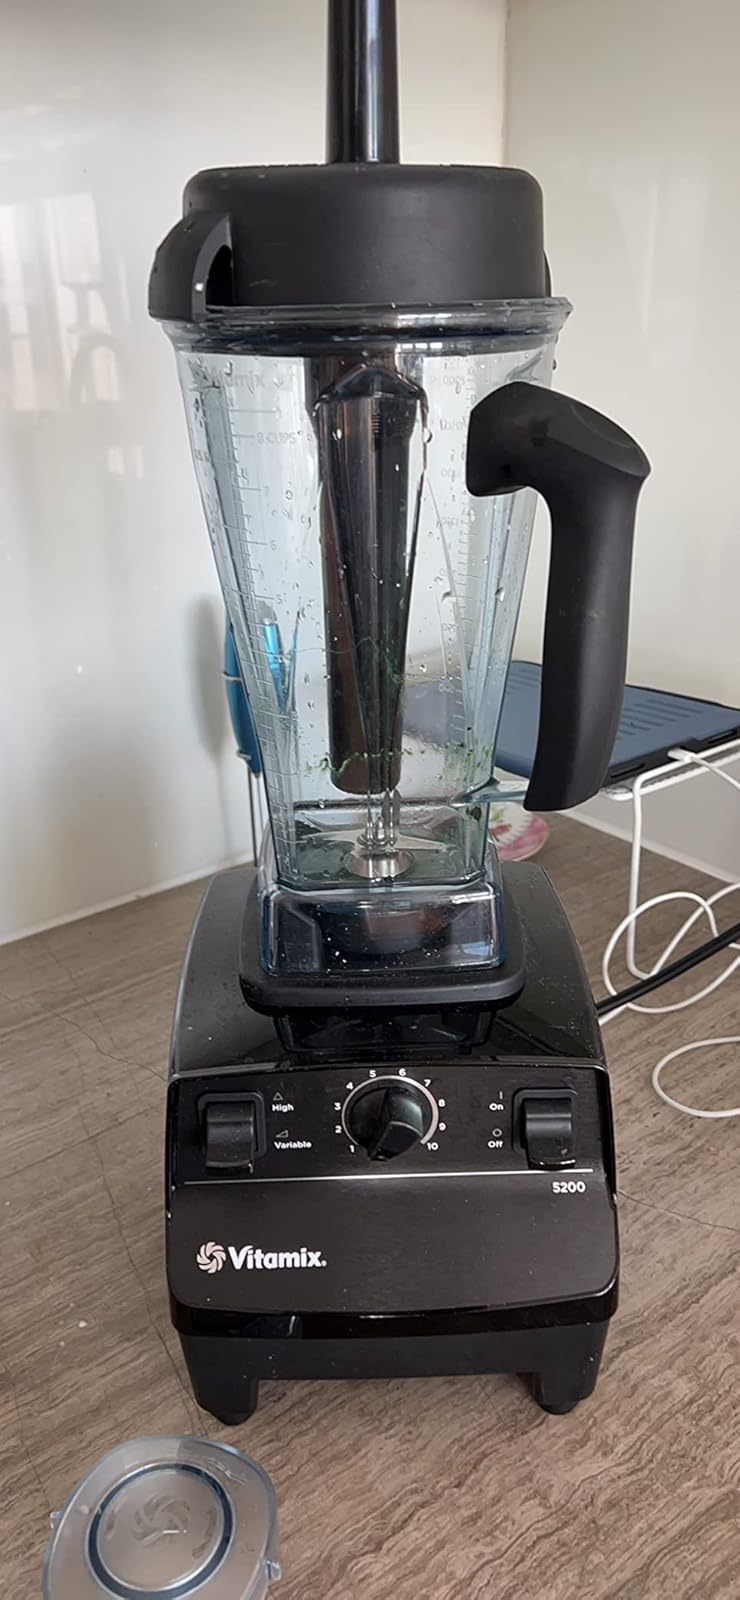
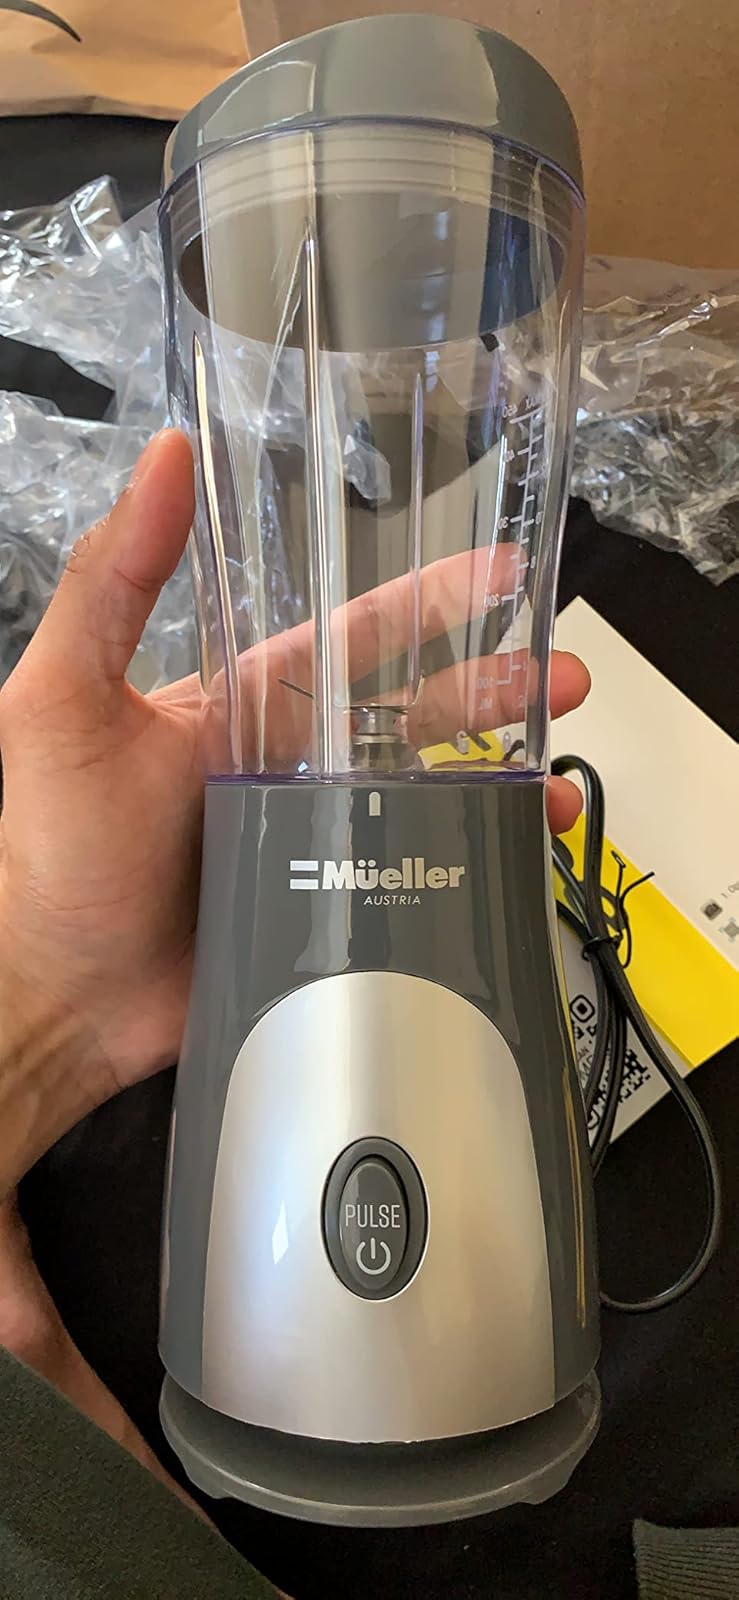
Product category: items_blender
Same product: no